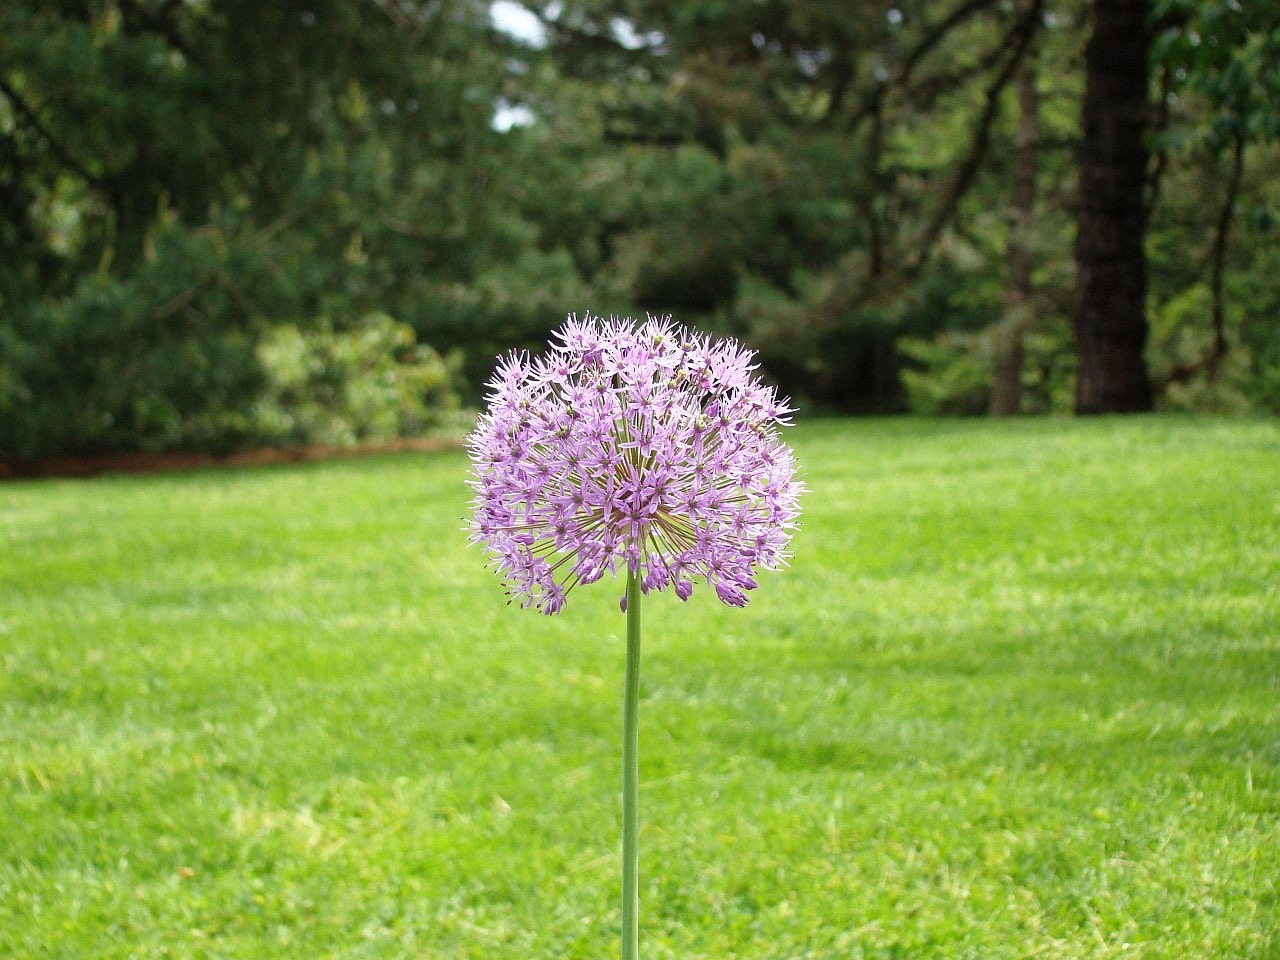
tree, forest, grass, blossom, plant, wood, lawn, meadow, flower, country, botany, garden, flora, wildflower, shrub, woodland, flowering plant, land plant